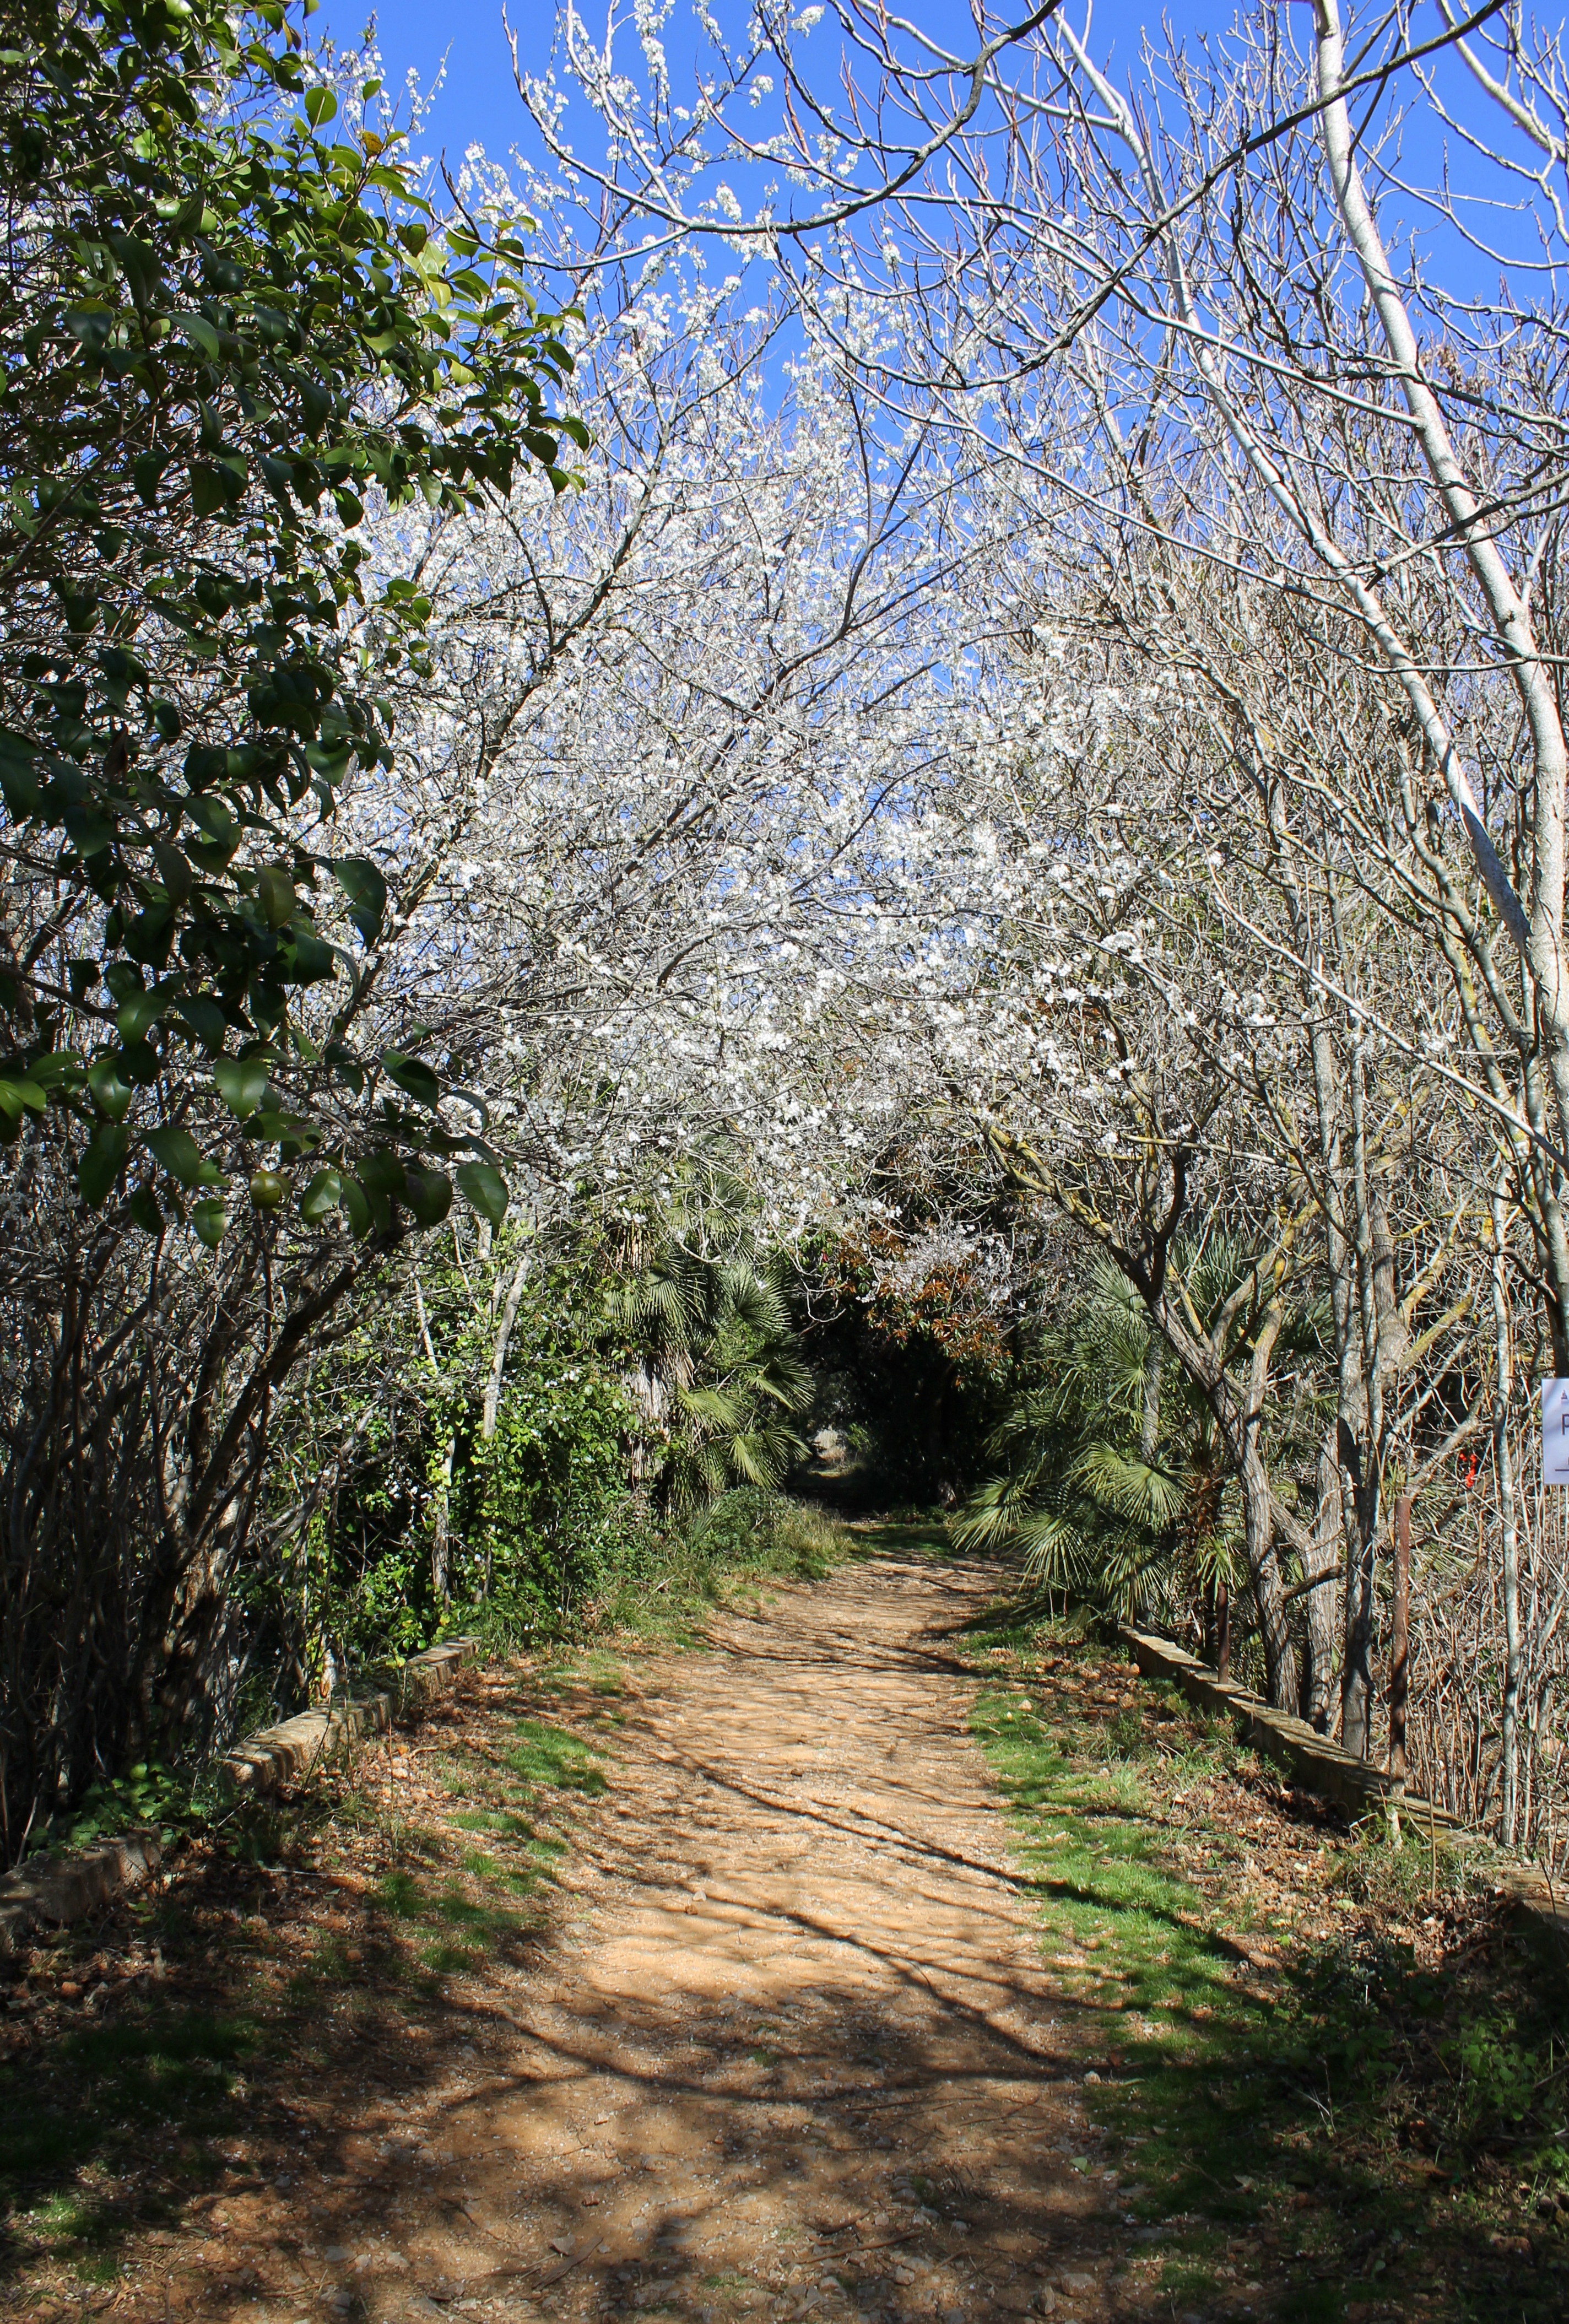
tree, nature, branch, blossom, plant, trail, leaf, flower, park, botany, garden, flora, shrub, woodland, rural area